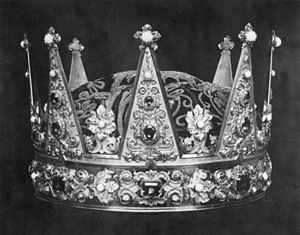
Rigsregalieudstillingen / Galleri
Rigsregalieudstillingen eller Norges Kroningsmuseum er en udstilling af De norske kronregalier i Ærkebispegården i Trondheim, Norge. Udstillingen blev åbnet 22. juni 2006 af norges statsminister Jens Stoltenberg, på hundredeårsdagen efter kroningen af Haakon 7. og dronning Maud. Kong Harald 5. og resten af kongefamilien var også til stede under åbningen.